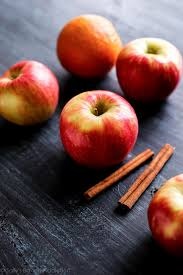
Label: apple